Episcopal Church (United States)

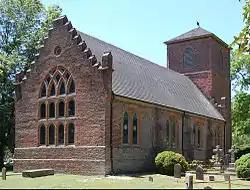
St. Luke's Church, built during the 17th century near Smithfield, Virginia – the oldest Anglican church-building to have survived largely intact in North America

The "Protestant Episcopal Church in the United States of America" (PECUSA) and "The Episcopal Church" (TEC) are both official names specified in the church's constitution. The latter is much more commonly used. In other languages, an equivalent is used. For example, in Spanish, the church is called or , and in French or .